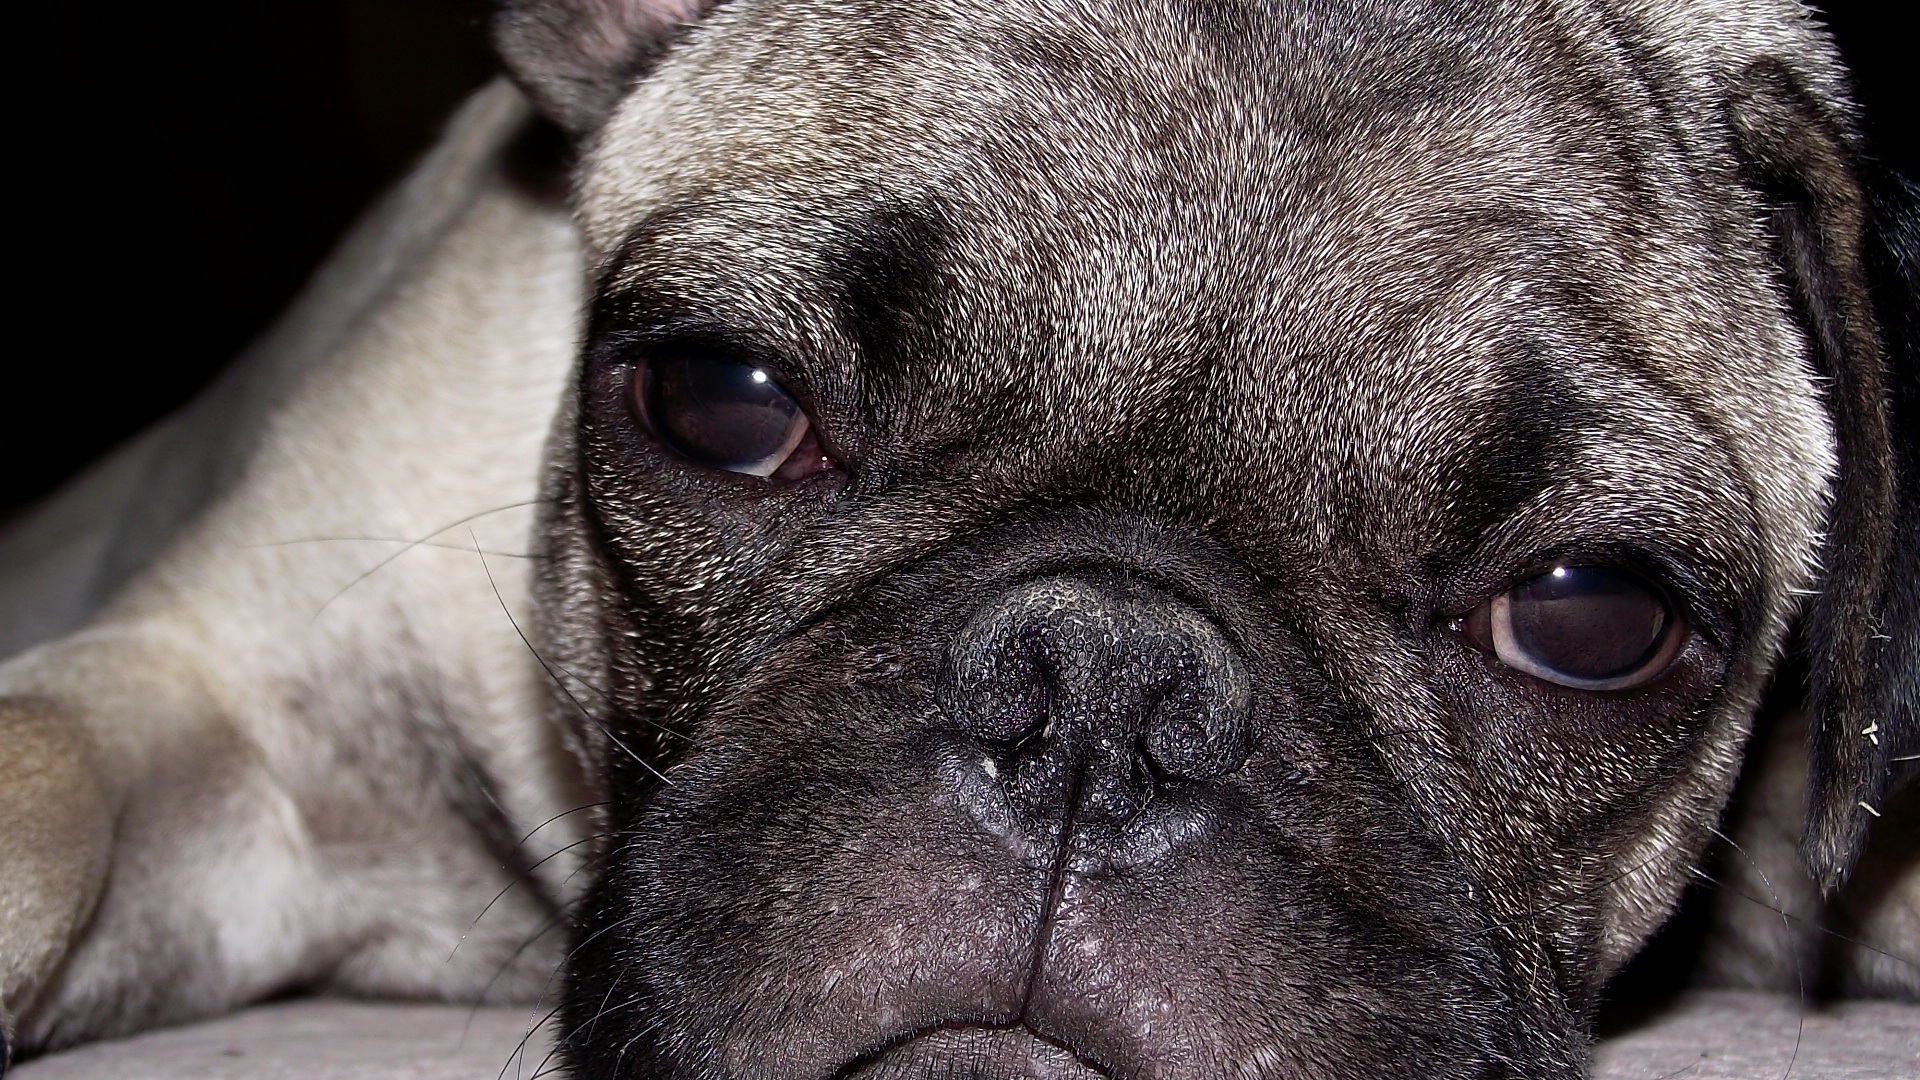
puppy, dog, animal, cute, pet, mammal, rest, bulldog, dogs, snout, animals, look, vertebrate, wow, french bulldog, dog breed, profile dog, old english bulldog, dog like mammal, carnivoran, olde english bulldogge, toy bulldog